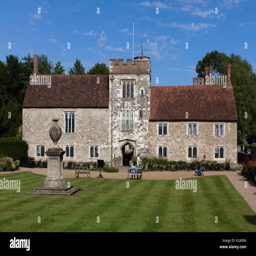
is a medieval moated manor house , the architectural writer describes it asthe most